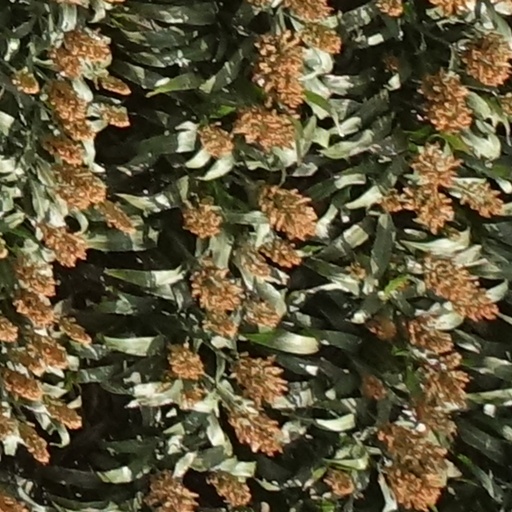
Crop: sorghum